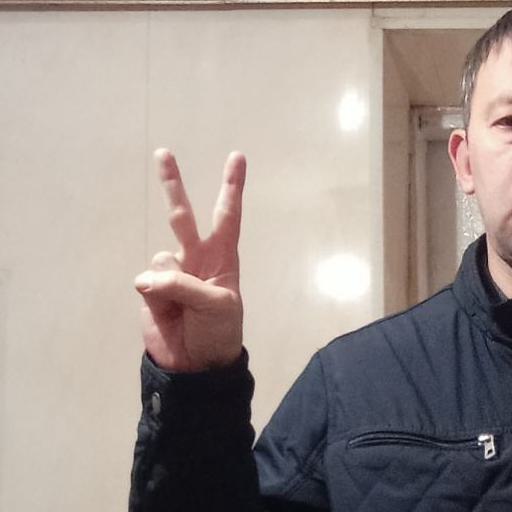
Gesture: peace